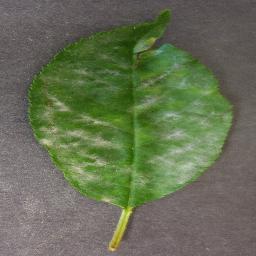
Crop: cherry
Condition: (including_sour)_powdery_mildew